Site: brandenburg
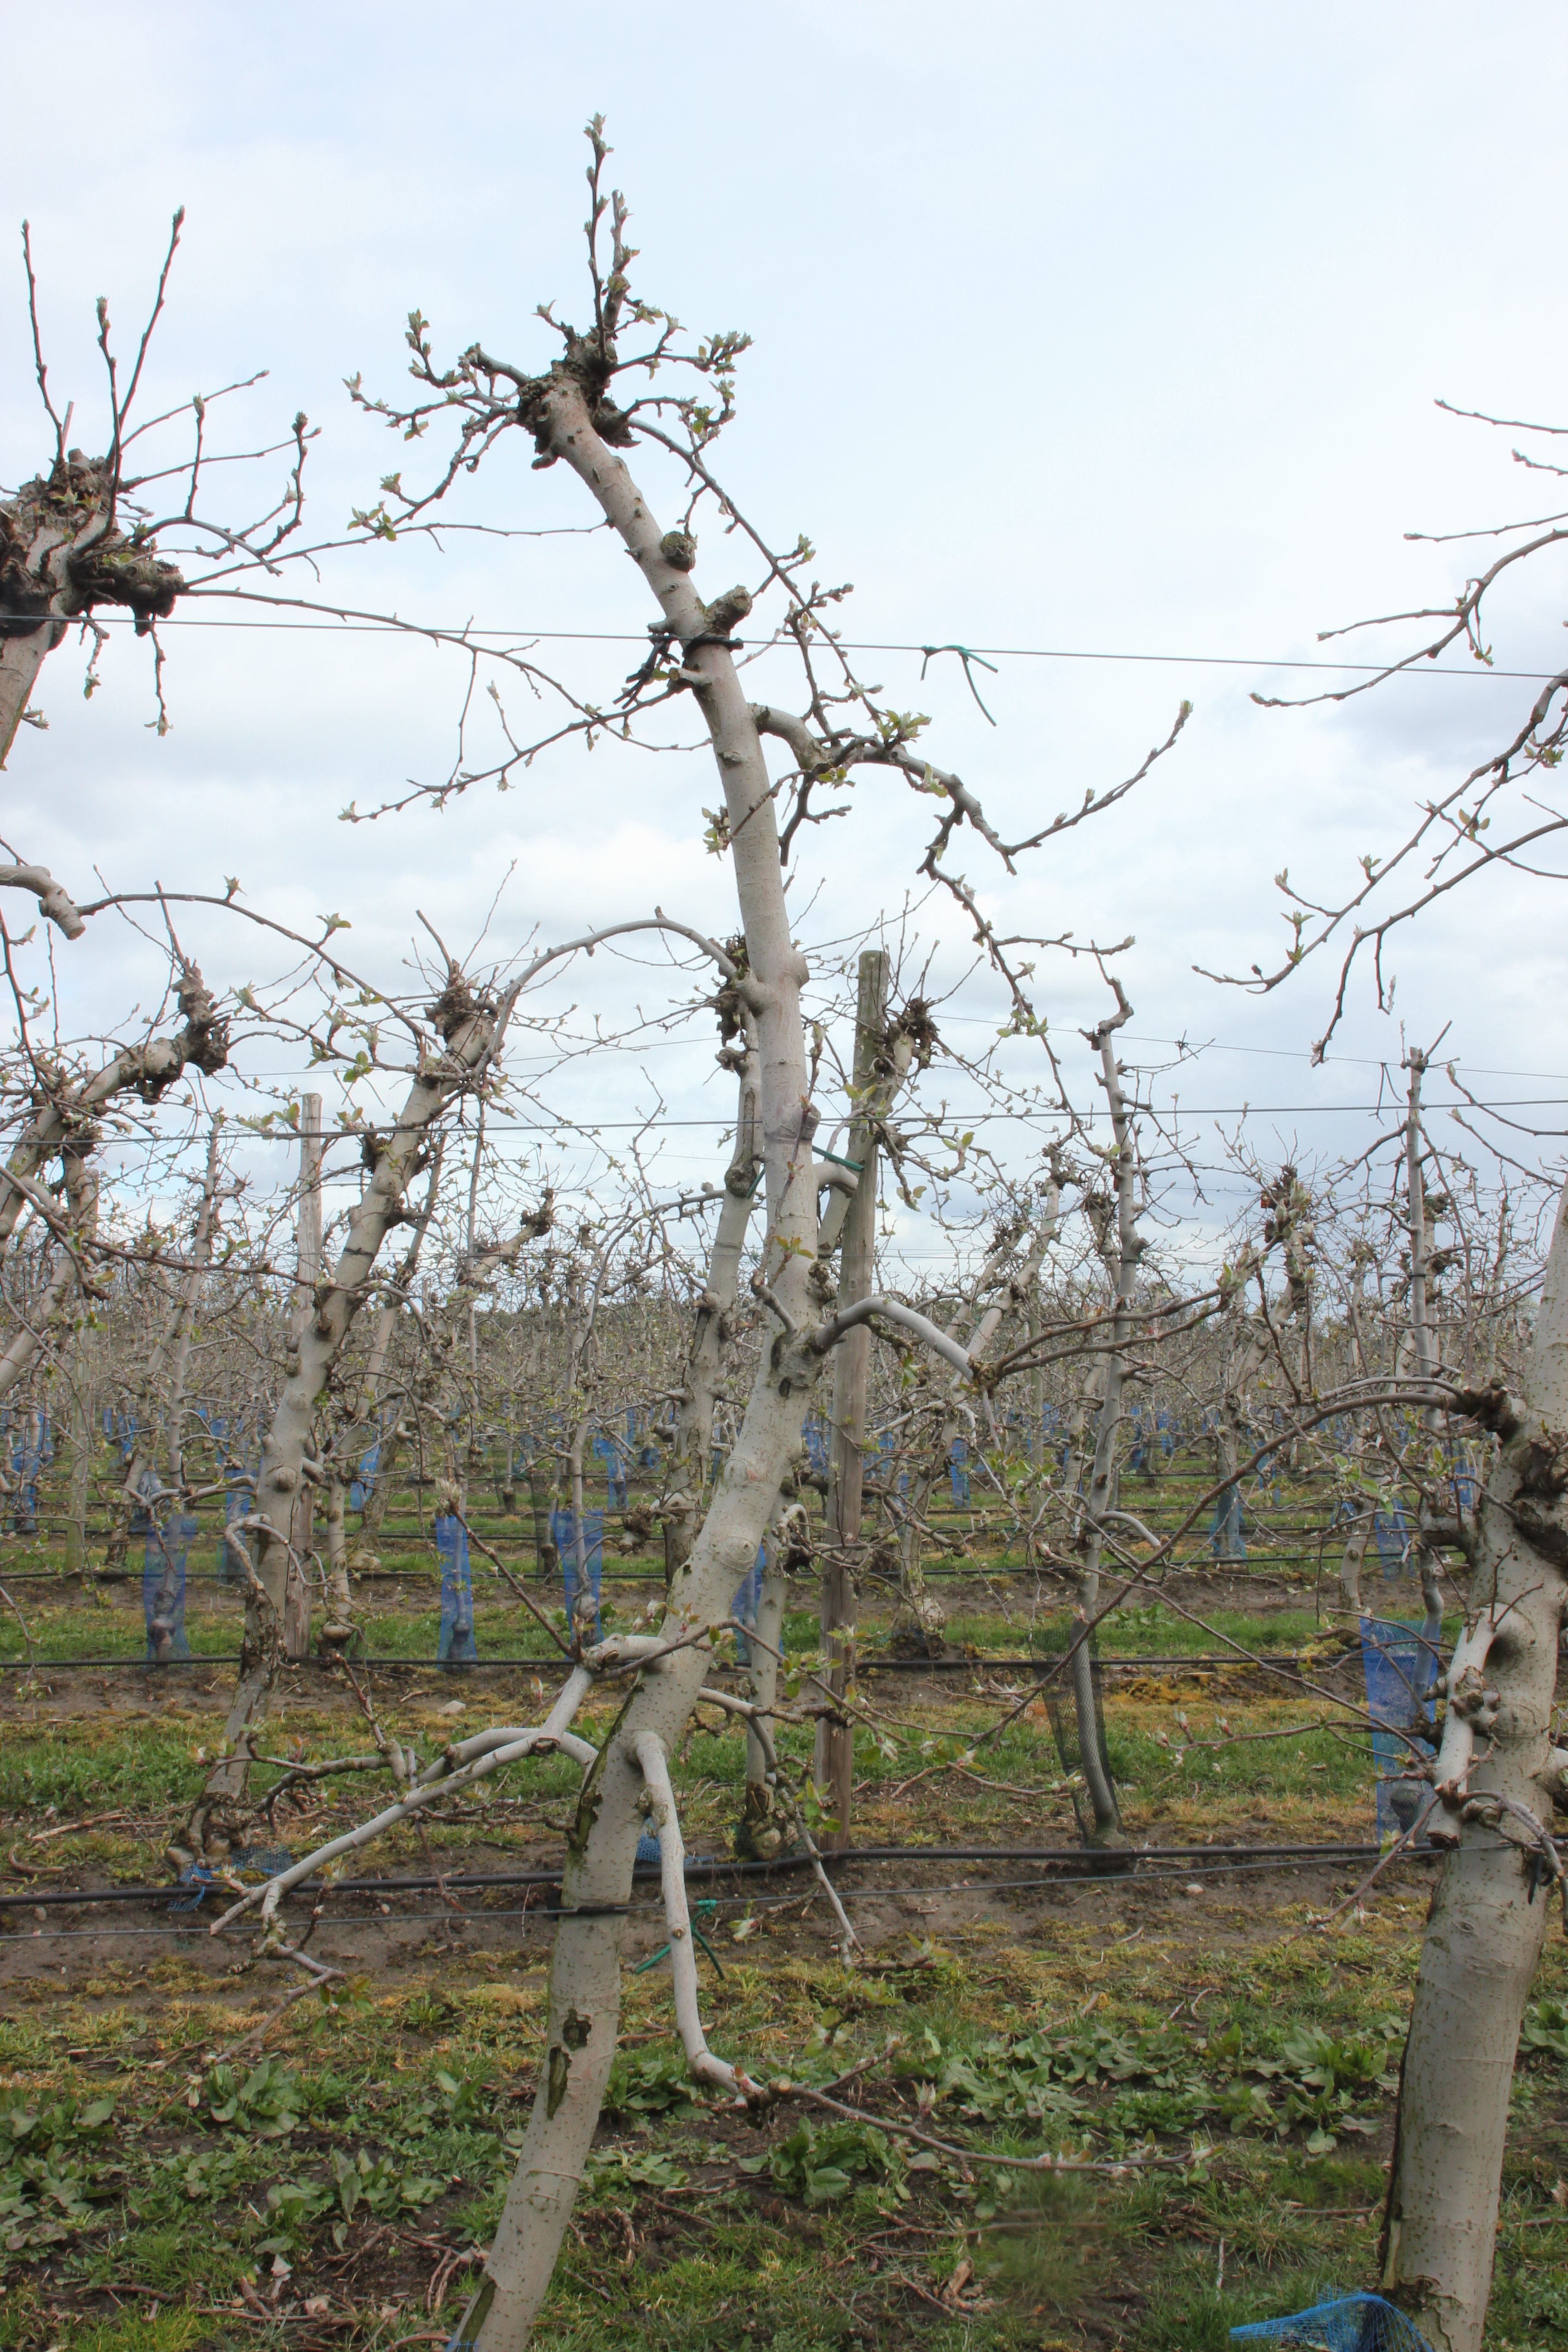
Growth stage (BBCH 55): Inflorescence emergence